Dumpling

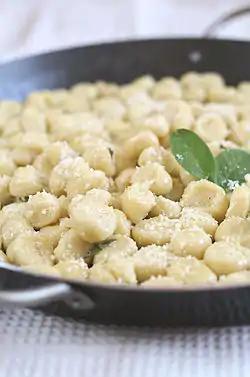
Gnocchi

Pierogi of Poland and varenyky of Ukraine are ravioli-like crescent-shaped dumplings filled with savoury or sweet filling. Varenyky are usually boiled or steamed. Pierogi are often fried after boiling.